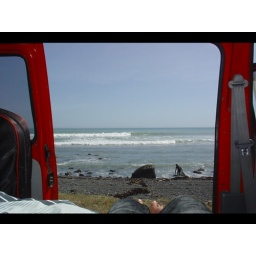
Relaxing in the van watching Eddie grovel over the rocks on his way out for a surf at Palliser Bay